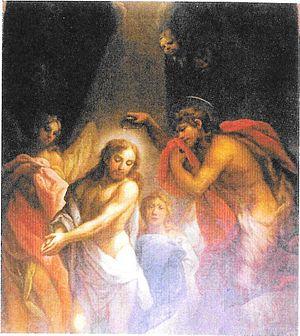
Saint Jean Baptiste
Le Château de Couffoulens est un château situé au cœur du village de Couffoulens.